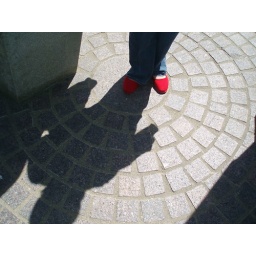
Looks like a rock ripple. My friend Cassie is standing in the middle.